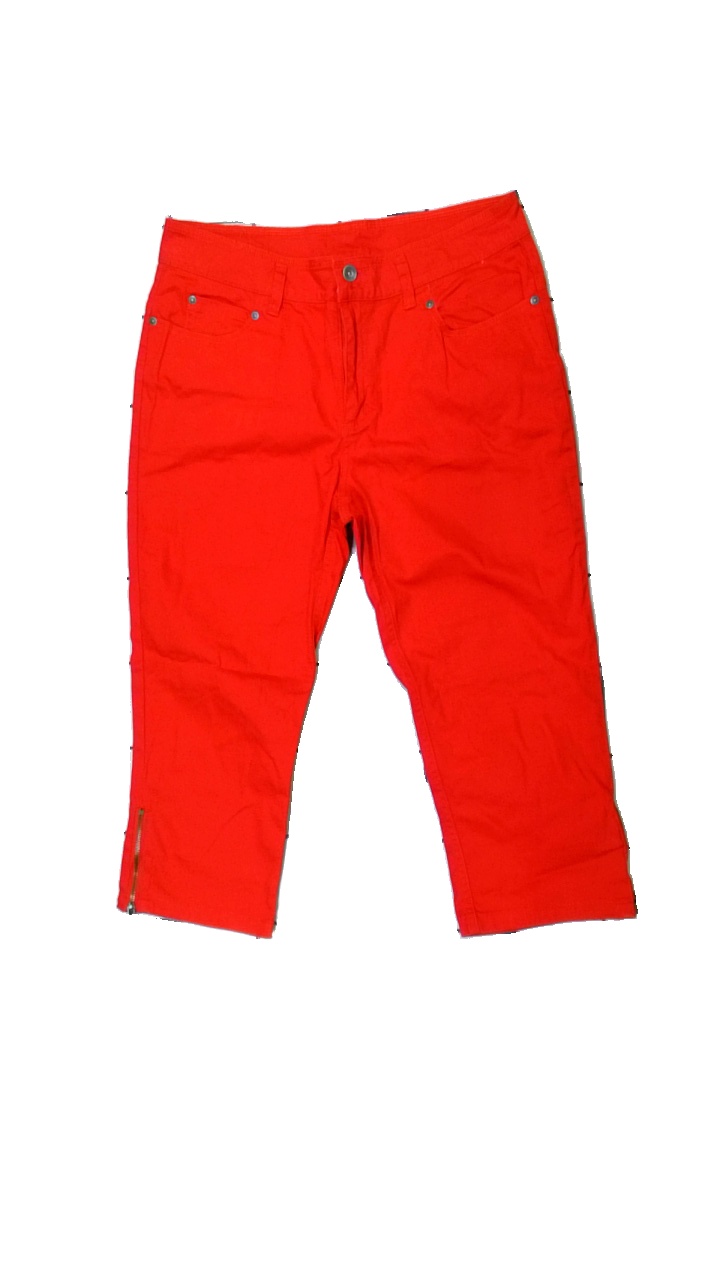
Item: Jeans (Ladies)
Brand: Canard
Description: röda knäbyxor i jeans material
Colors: Red
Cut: Cropped
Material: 100% cotton
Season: Spring
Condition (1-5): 5
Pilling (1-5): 5
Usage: Reuse
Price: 50-100